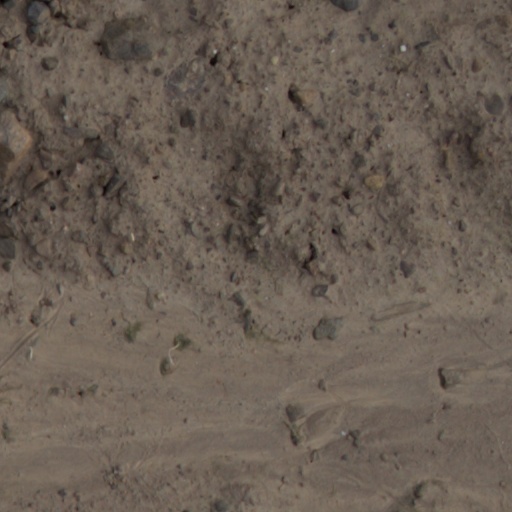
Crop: wheat